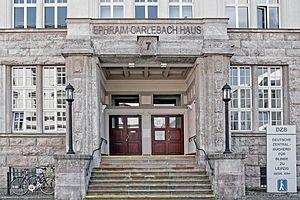
Ephraim Carlebach, est un rabbin allemand orthodoxe. En 1924, il devient le grand-rabbin orthodoxe de Leipzig. En 1935, il immigre en Palestine mandataire. Son fils His Esriel Carlebach fonde le journal Maariv. Il est le frère du rabbin Hartwig Naftali Carlebach. Le rabbin Shlomo Carlebach est son neveu.